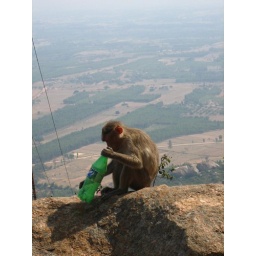
This monkey seems to be amused by the Sprite bottle